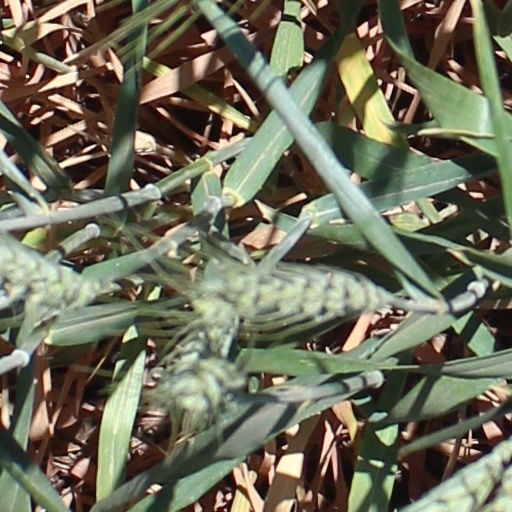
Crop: wheat